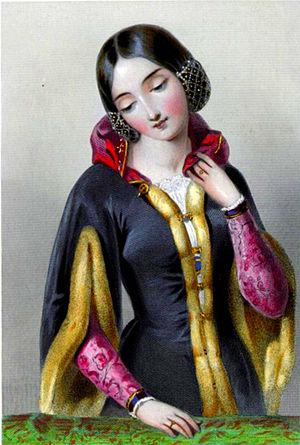
Cette page dresse une liste de personnalités mortes au cours de l'année 1394 :